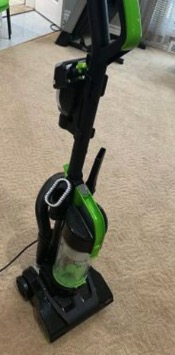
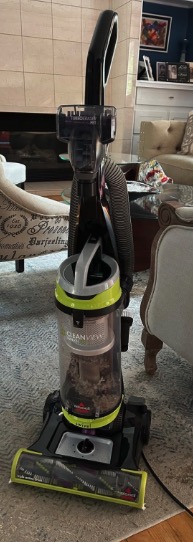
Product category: items_vacuum
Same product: no